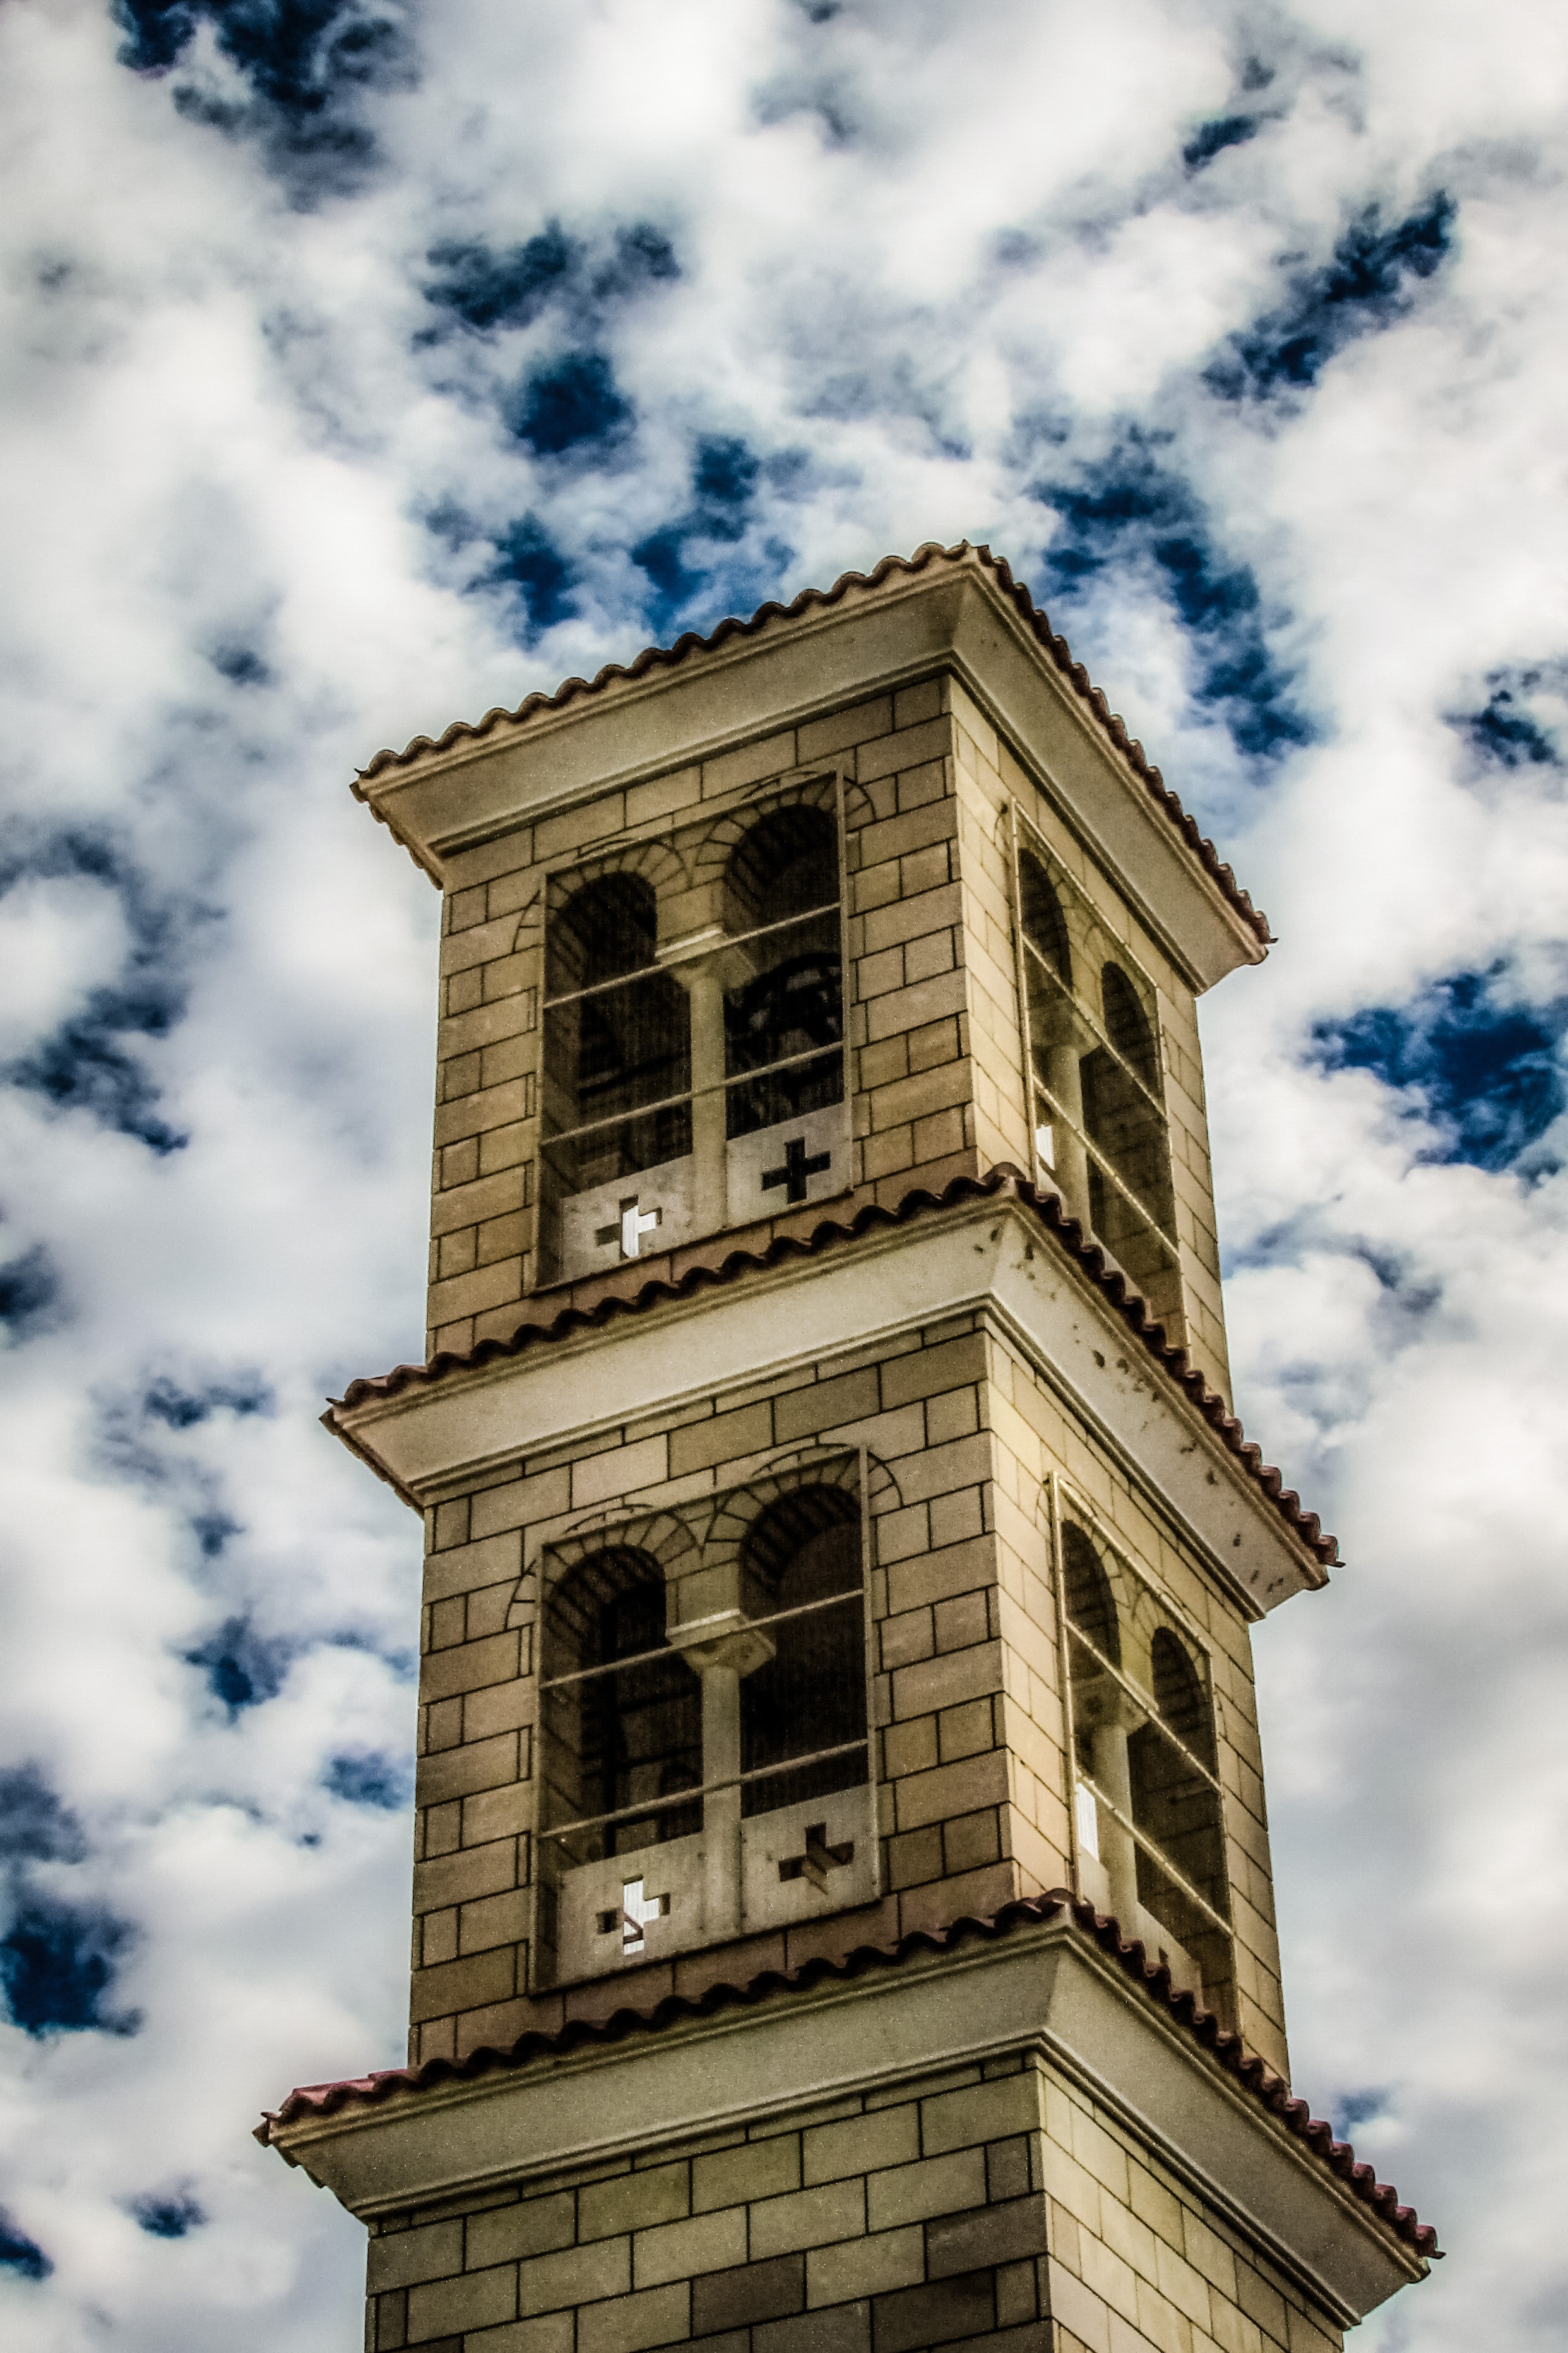
winter, architecture, sky, house, window, tower, religion, landmark, facade, blue, church, clock tower, bell tower, clouds, steeple, christianity, cyprus, belfry, avgorou, urban area, ayios georgios avion